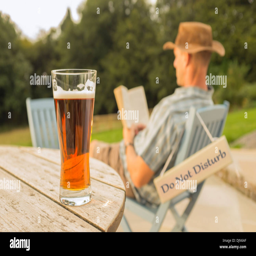
a man relaxing with a book and glass of beer